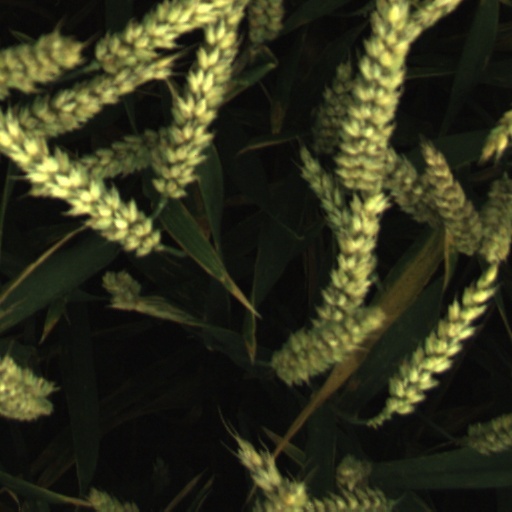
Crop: wheat